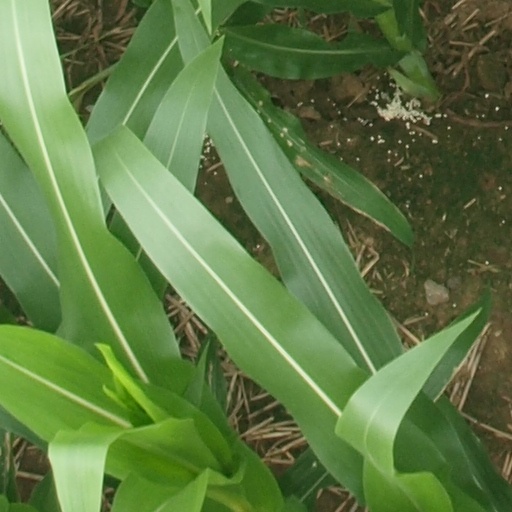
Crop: maize; corn